Grand Rapids Medical Corridor North Pedestrian Tunnel

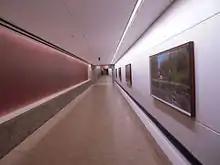
pedestrian tunnel under Michigan Street

The Grand Rapids Medical Corridor North Pedestrian Tunnel is a tunnel in Grand Rapids, Michigan connecting the Lemmen-Holton Cancer Pavilion with Butterworth Hospital and Helen DeVos Children's Hospital.